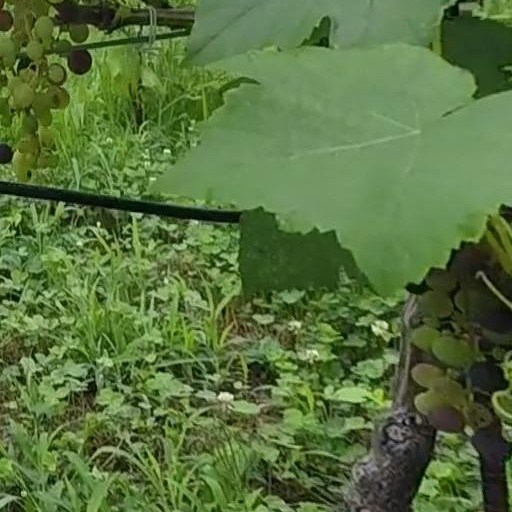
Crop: grape